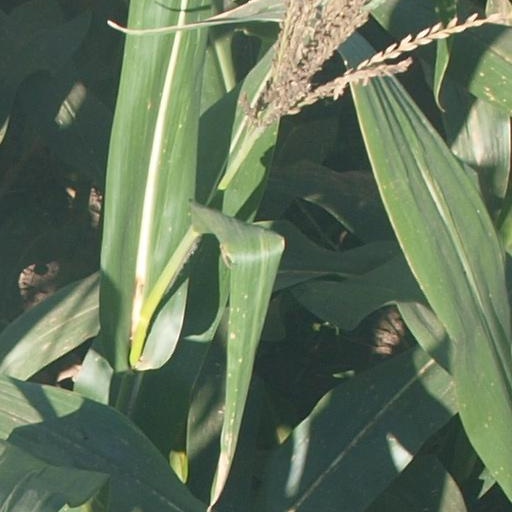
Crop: maize; corn